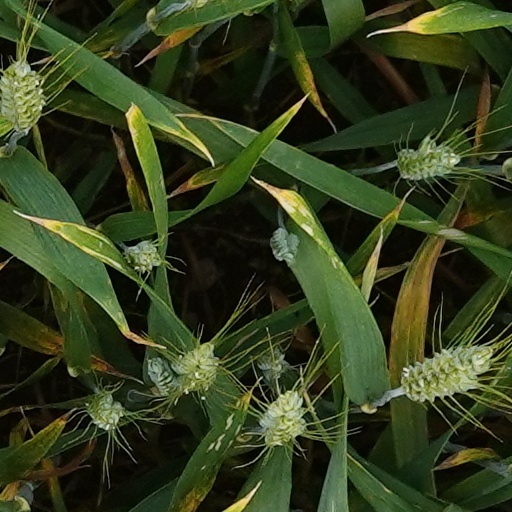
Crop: wheat